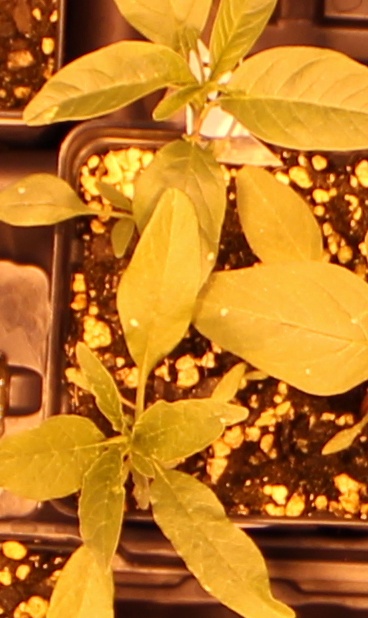
Label: Waterhemp